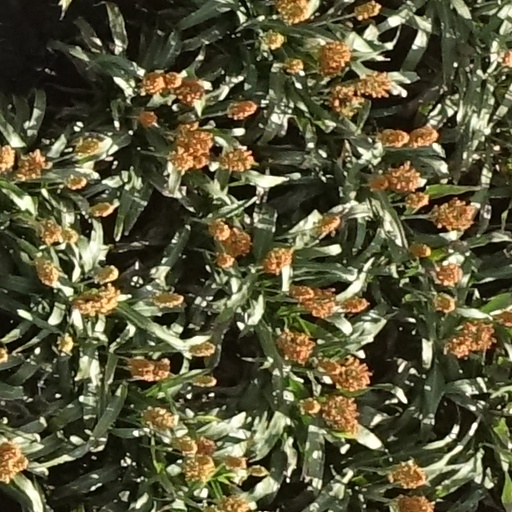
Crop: sorghum